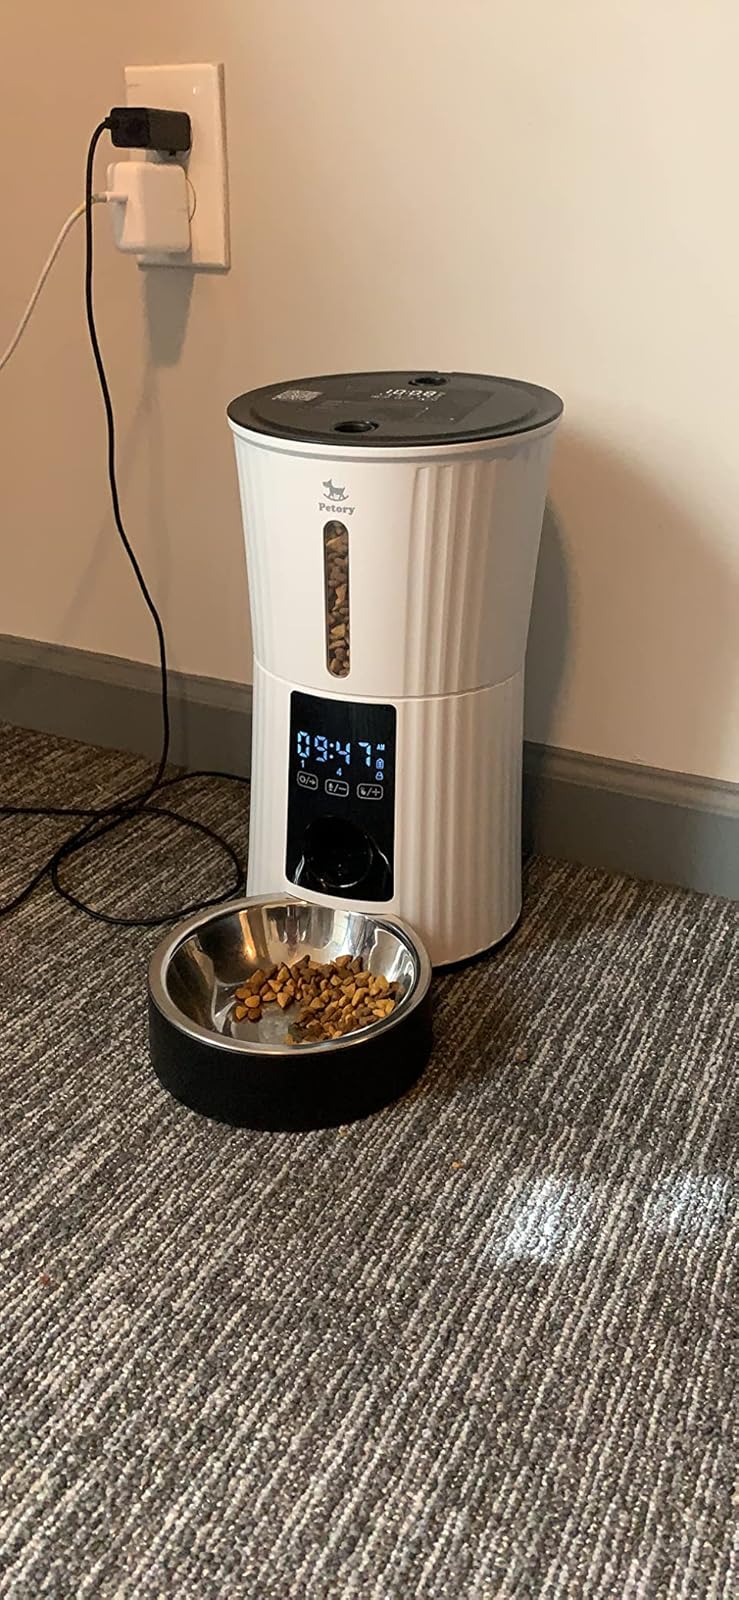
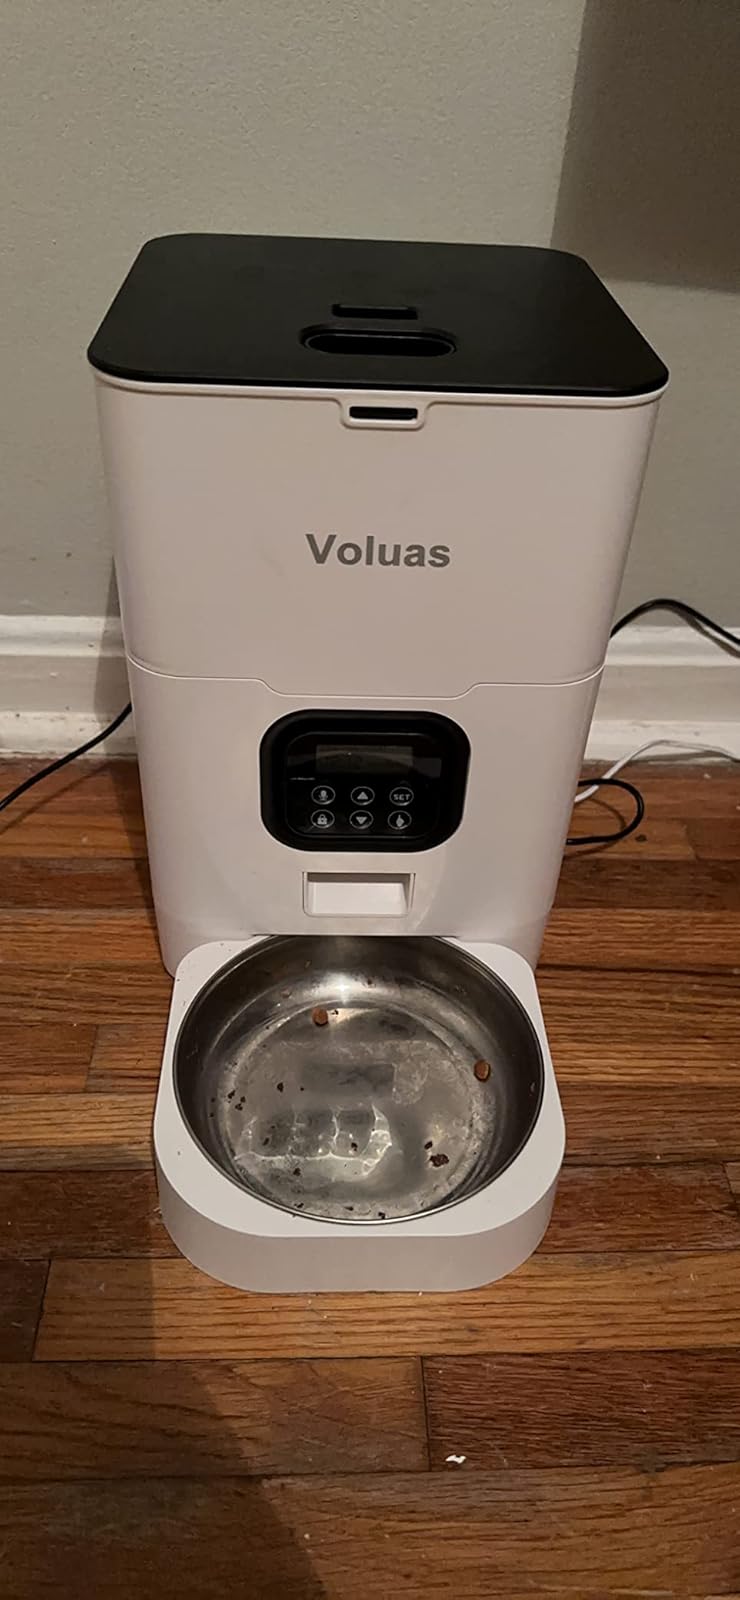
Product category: items_feeder
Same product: no